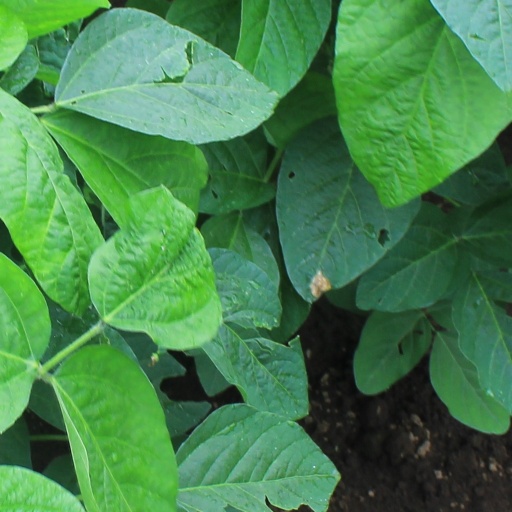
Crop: soybean